Plant breeding

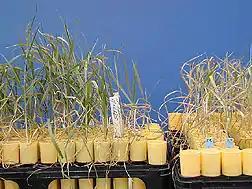
The Yecoro wheat (right) cultivar is sensitive to salinity, plants resulting from a hybrid cross with cultivar W4910 (left) show greater tolerance to high salinity

Plant breeding is the science of changing the traits of plants in order to produce desired characteristics. It is used to improve the quality of plant products for use by humans and animals. The goals of plant breeding are to produce crop varieties that boast unique and superior traits for a variety of applications. The most frequently addressed agricultural traits are those related to biotic and abiotic stress tolerance, grain or biomass yield, end-use quality characteristics such as taste or the concentrations of specific biological molecules (proteins, sugars, lipids, vitamins, fibers) and ease of processing (harvesting, milling, baking, malting, blending, etc.).